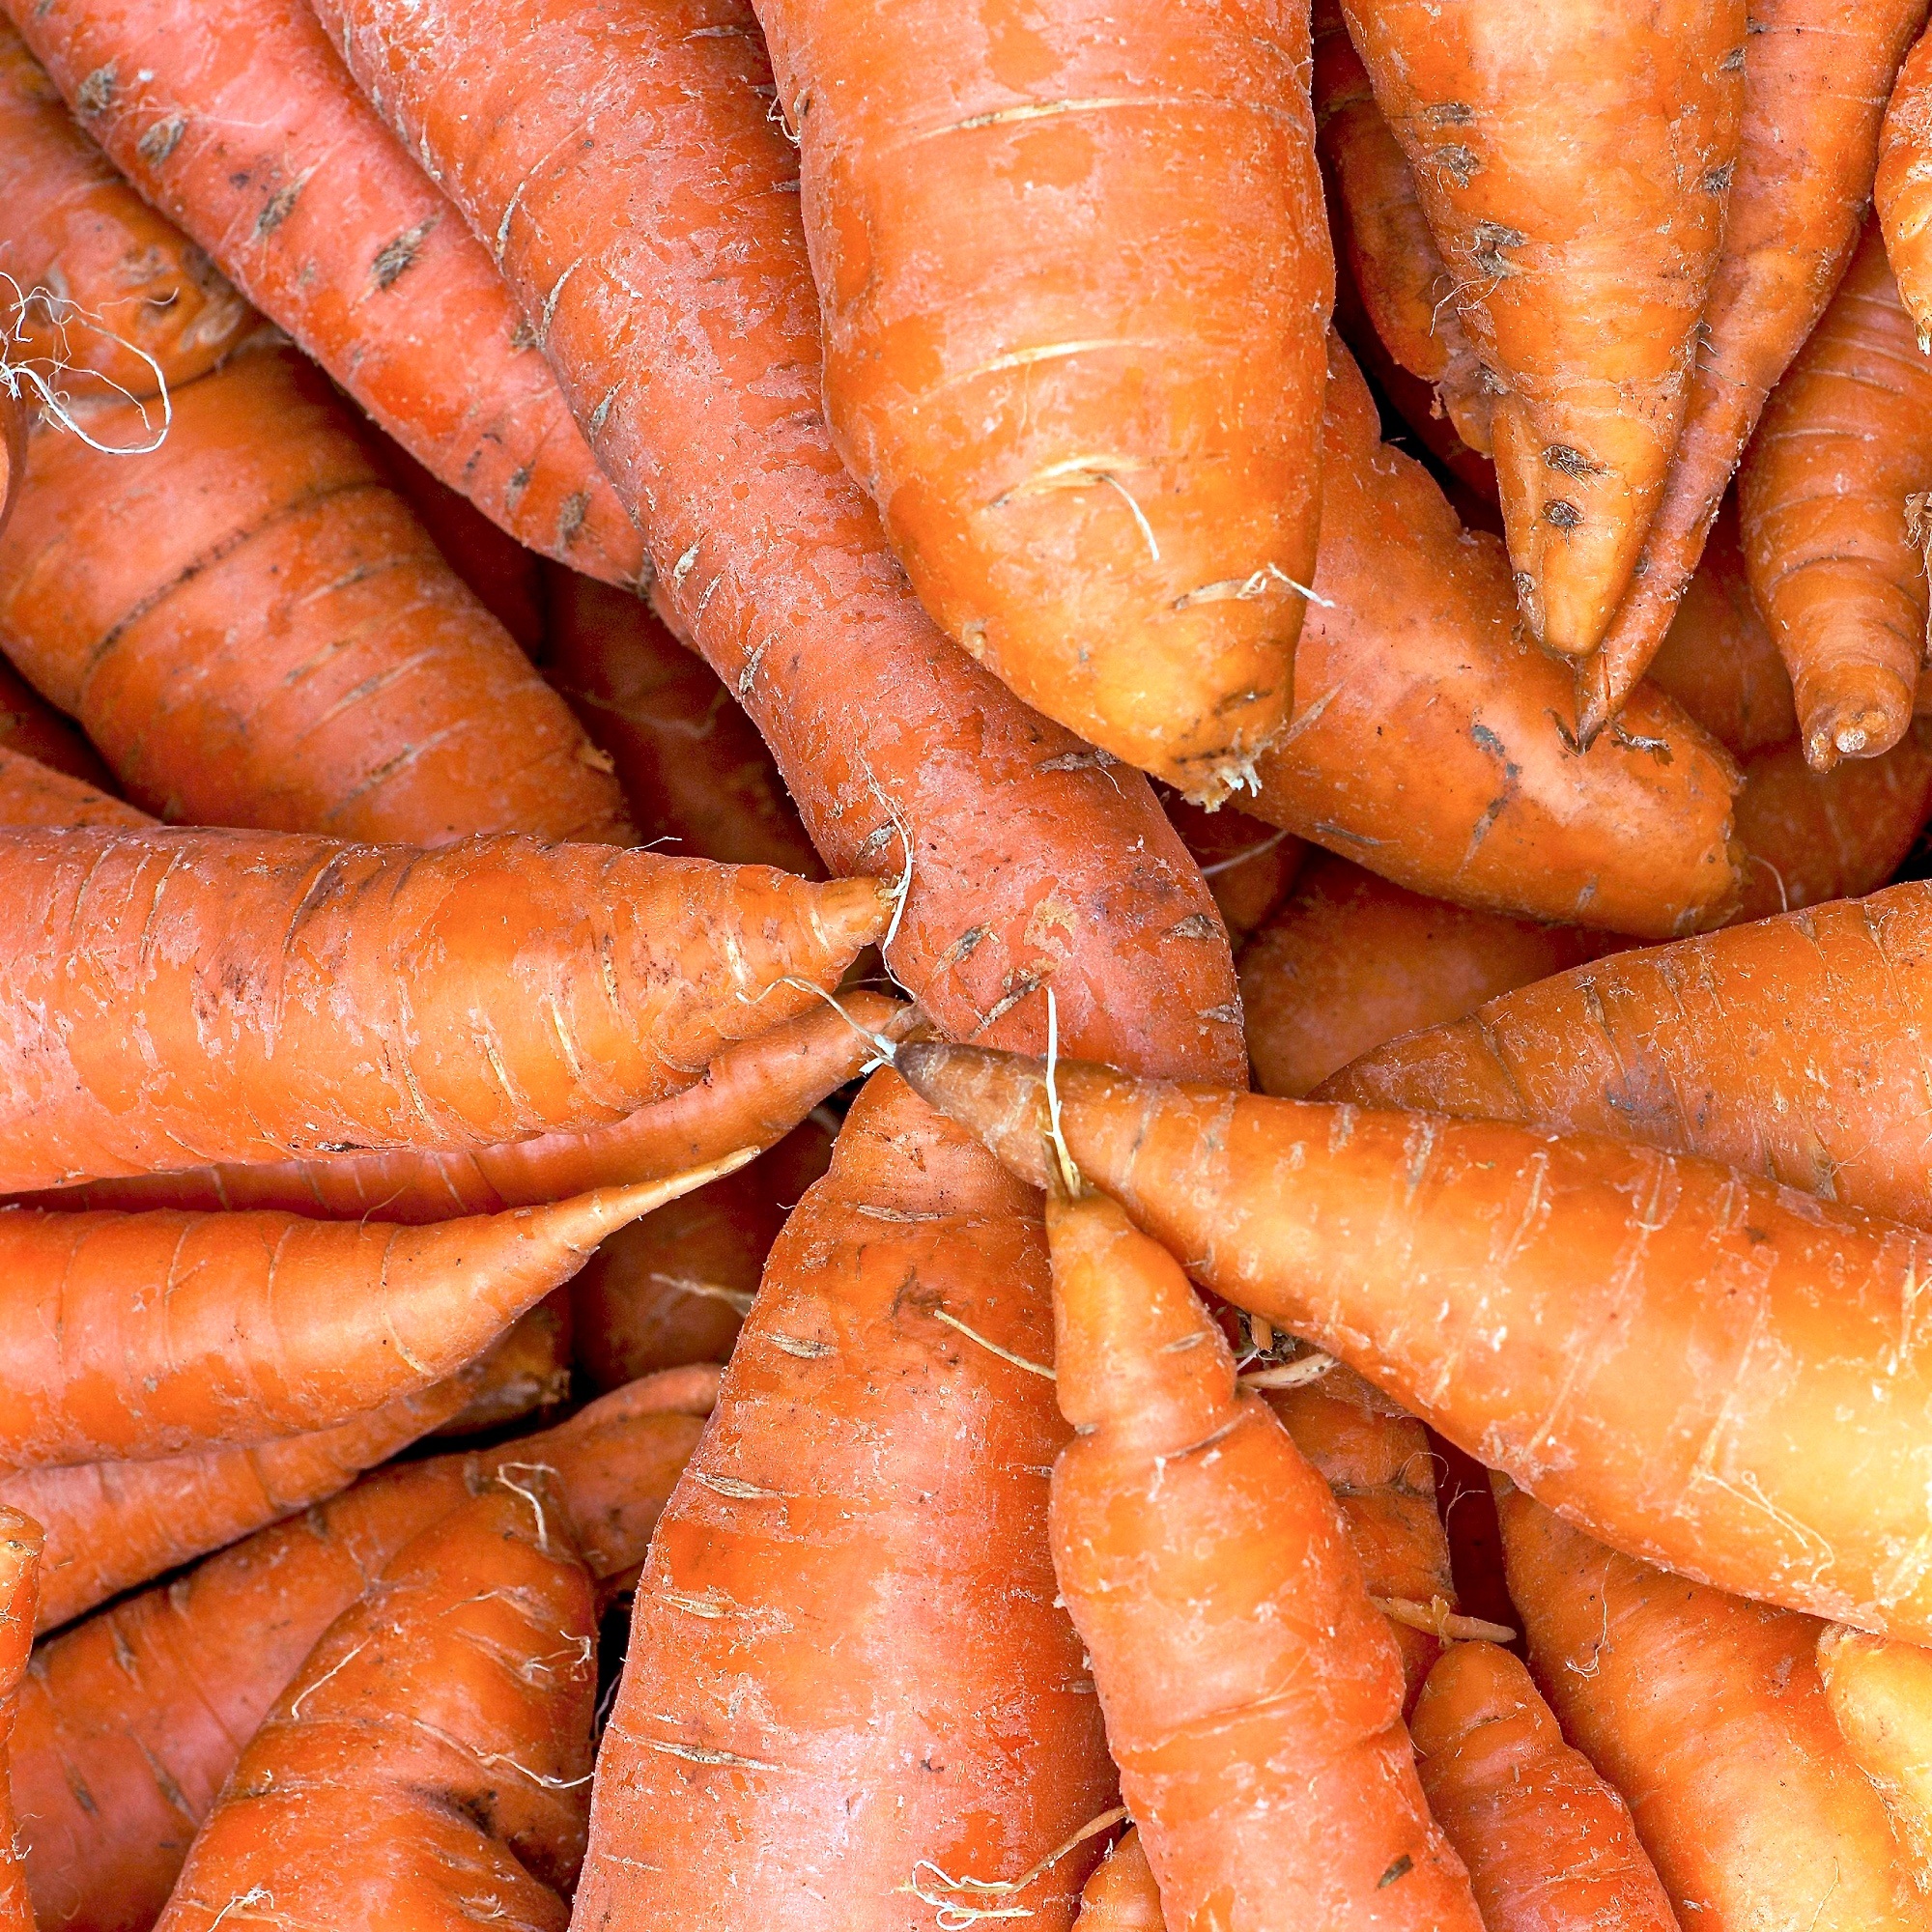
cart, food, produce, vegetable, fresh, agriculture, fish, carrot, farmers market, farmer, vitamin, raw, carrots